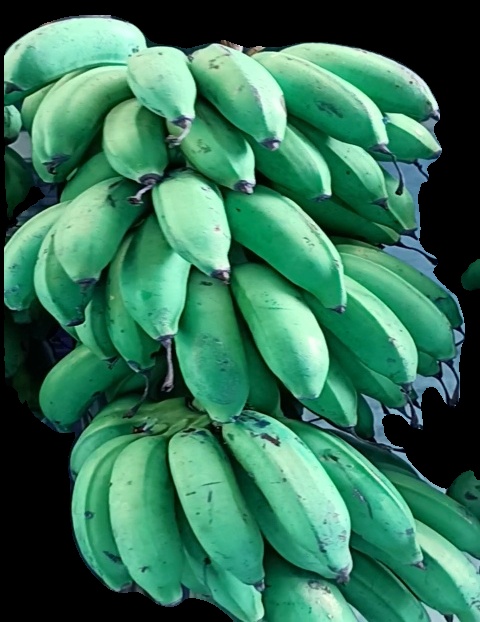
Variety: rasbale
Grade: grade2